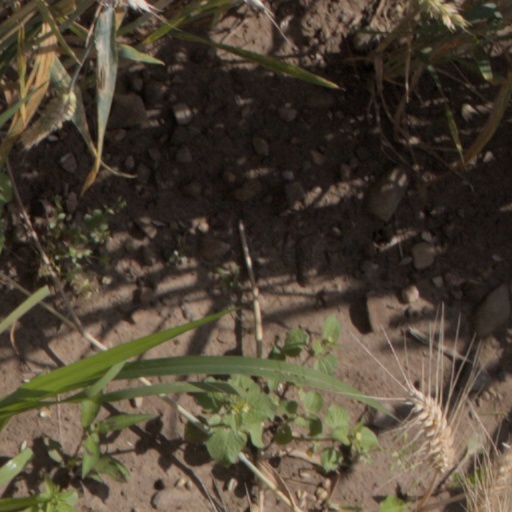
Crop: wheat